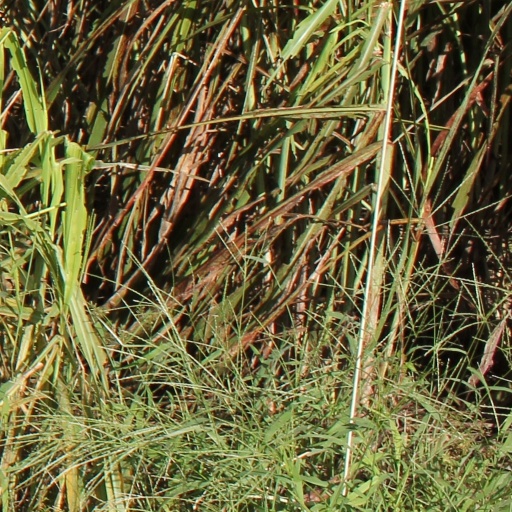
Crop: sorghum